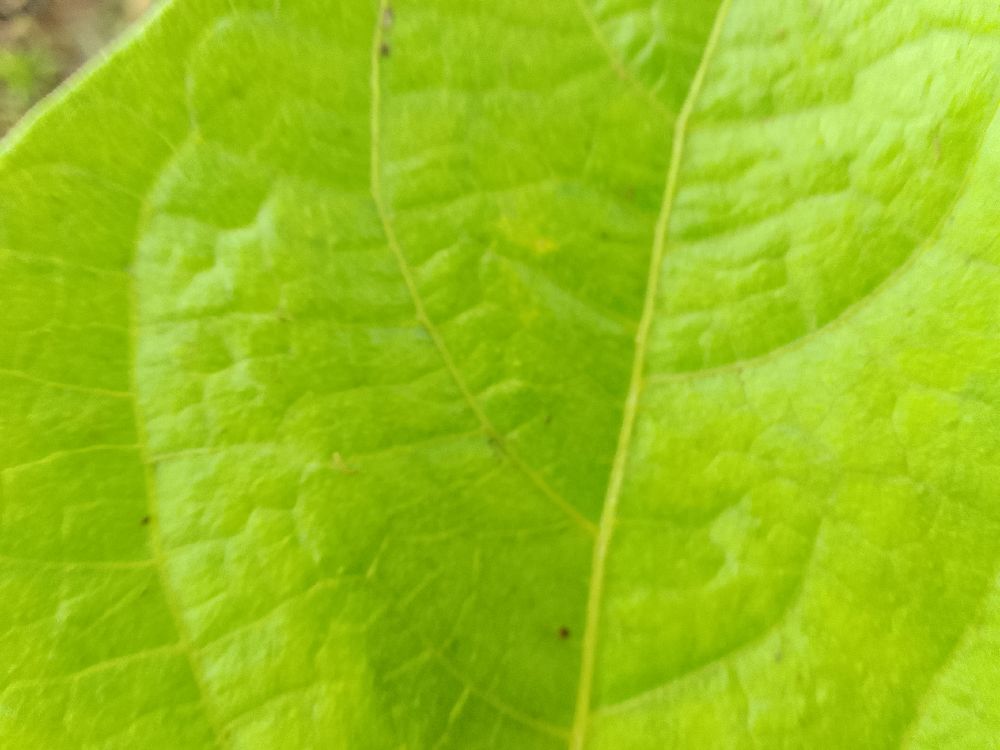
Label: healthy